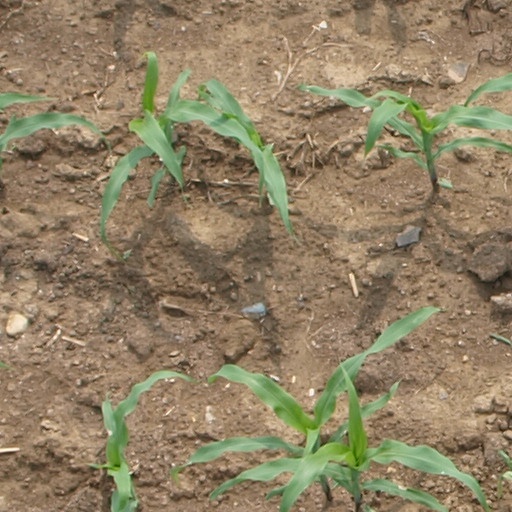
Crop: maize; corn